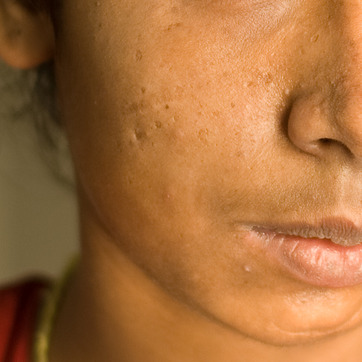
Material: skin